Francis Toye

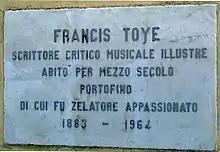
Memorial plaque for Toye in Portofino, Italy

After the end of the war, the Toyes returned to Florence, where they lived for the rest of Toye's life. In 1946 he resumed the directorship of the British Institute, whose premises and "magnificent library" had survived the war intact. "The Times" later wrote, "he devoted a dozen years to the work of the institute with success founded on his love of Italy and his reputation as one of the line of English eccentrics." He wrote two volumes of autobiography, "For What We Have Received" (1948) and "Truly Thankful" (1957). Toye retired from the directorship of the institute in 1958, bought a farm near Florence, where he grew vines, and "added a good deal of spice and gaiety to the musical life of London and to that of the English colony in Italy." He visited London regularly and contributed notices to "The Times" of the Maggio Musicale Fiorentino.